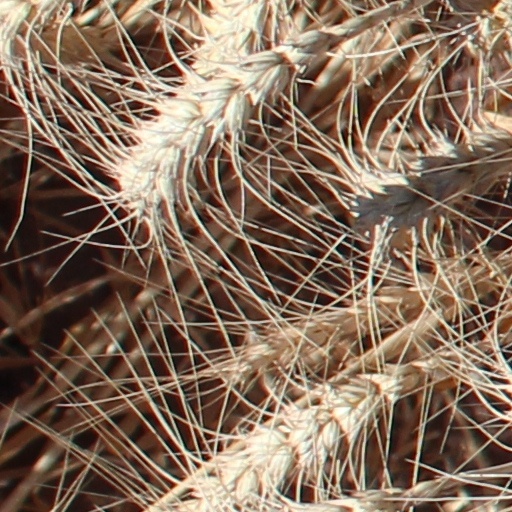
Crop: wheat